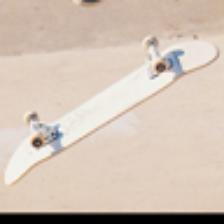
Label: NonHuman